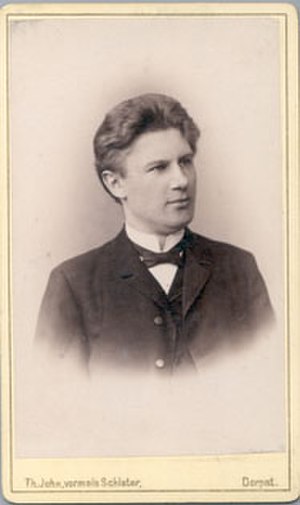
Reinhold Seeberg
Reinhold Seeberg var en tysk protestantisk teolog.